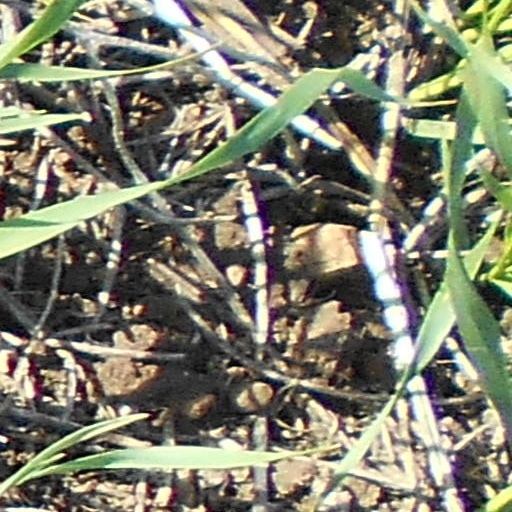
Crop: wheat